Pedestal of Agrippa

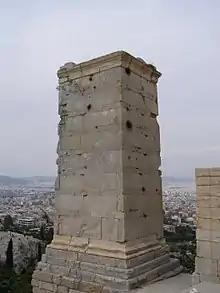
The Pedestal of Agrippa of Athens

The Agrippa Pedestal is a monumental stone base located west of the Propylaea of the Acropolis of Athens. Measuring 8.9 meters in height, it stands roughly equal in height to the nearby Temple of Athena Nike. Originally constructed in 178 BC, it was dedicated to Eumenes II of Pergamon to commemorate his victory in the chariot race at the Panathenaic Games. The pedestal once supported a life-sized bronze quadriga, probably driven by Eumenes and/or his brother Attalus II. Around 27 BC, the statue group was replaced with a new quadriga dedicated by the city of Athens to Marcus Agrippa, son-in-law of Augustus, in recognition of his reconstruction of the Odeon of Athens in front of the Agora. The Agrippa statue has not survived, but the pedestal remains in place.